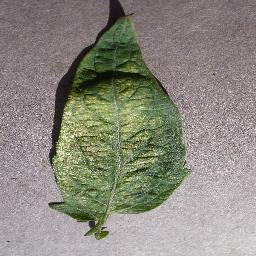
Label: Tomato___Spider_mites Two-spotted_spider_mite